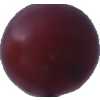
Label: pink_grape